Wherry

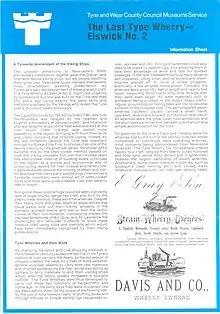
Tyne Wherry information sheet from Tyne & Wear Archives & Museums collections

London passenger wherries evolved into the Thames skiff, a gentleman's rowing boat. Wherries were clinker-built with long overhanging bows so that patrons could step ashore dryshod before landing stages were built along the river. It is the long angled bow that distinguishes the wherry and skiff from the gig and cutter which have steeper bows following the rise of the Royal Navy, and the building of landing stages.